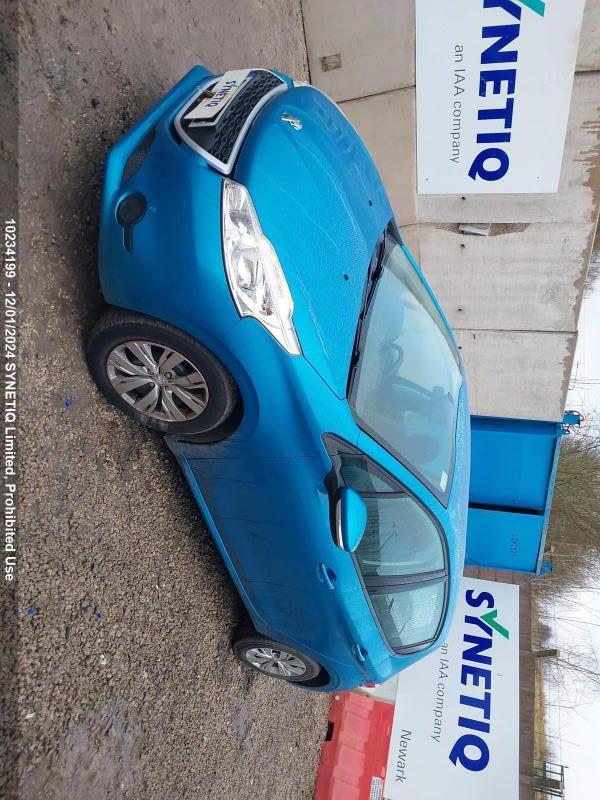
Aucun dommage détecté.
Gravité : aucun